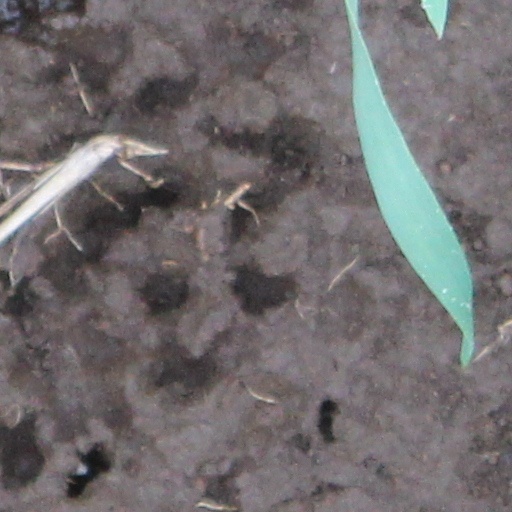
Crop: wheat